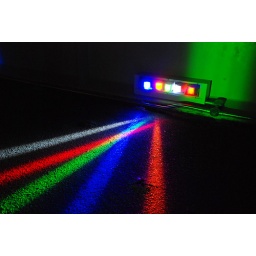
Taken at the bridge near boat quay